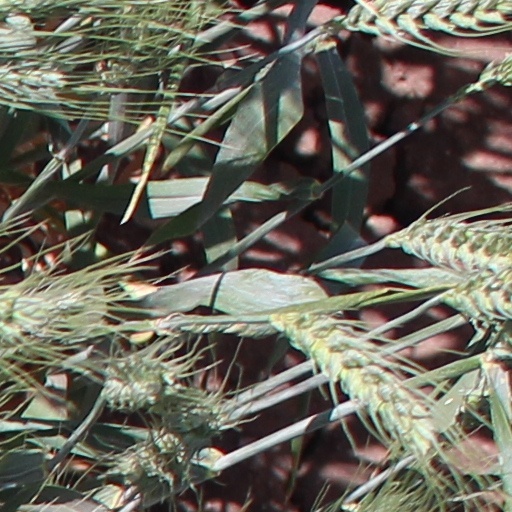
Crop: wheat